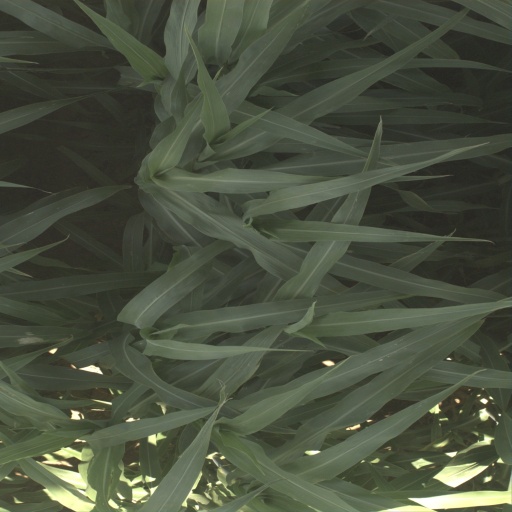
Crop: sorghum